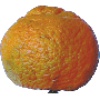
Label: mandarine